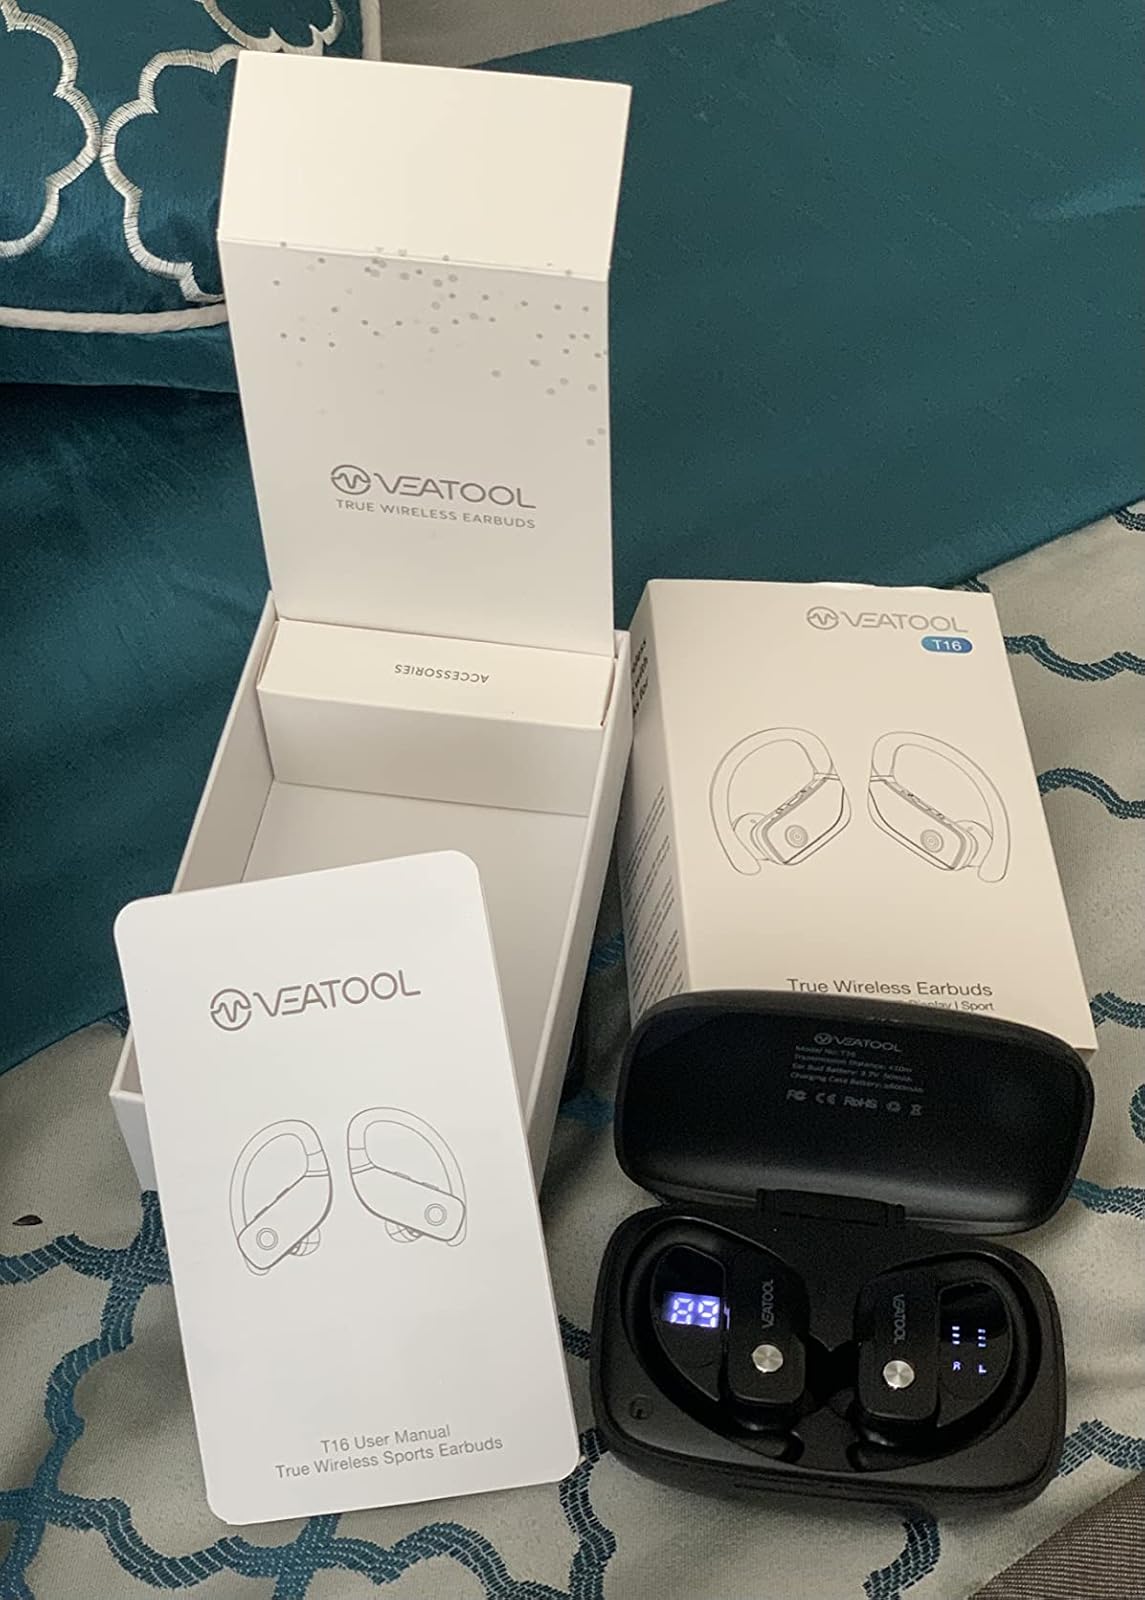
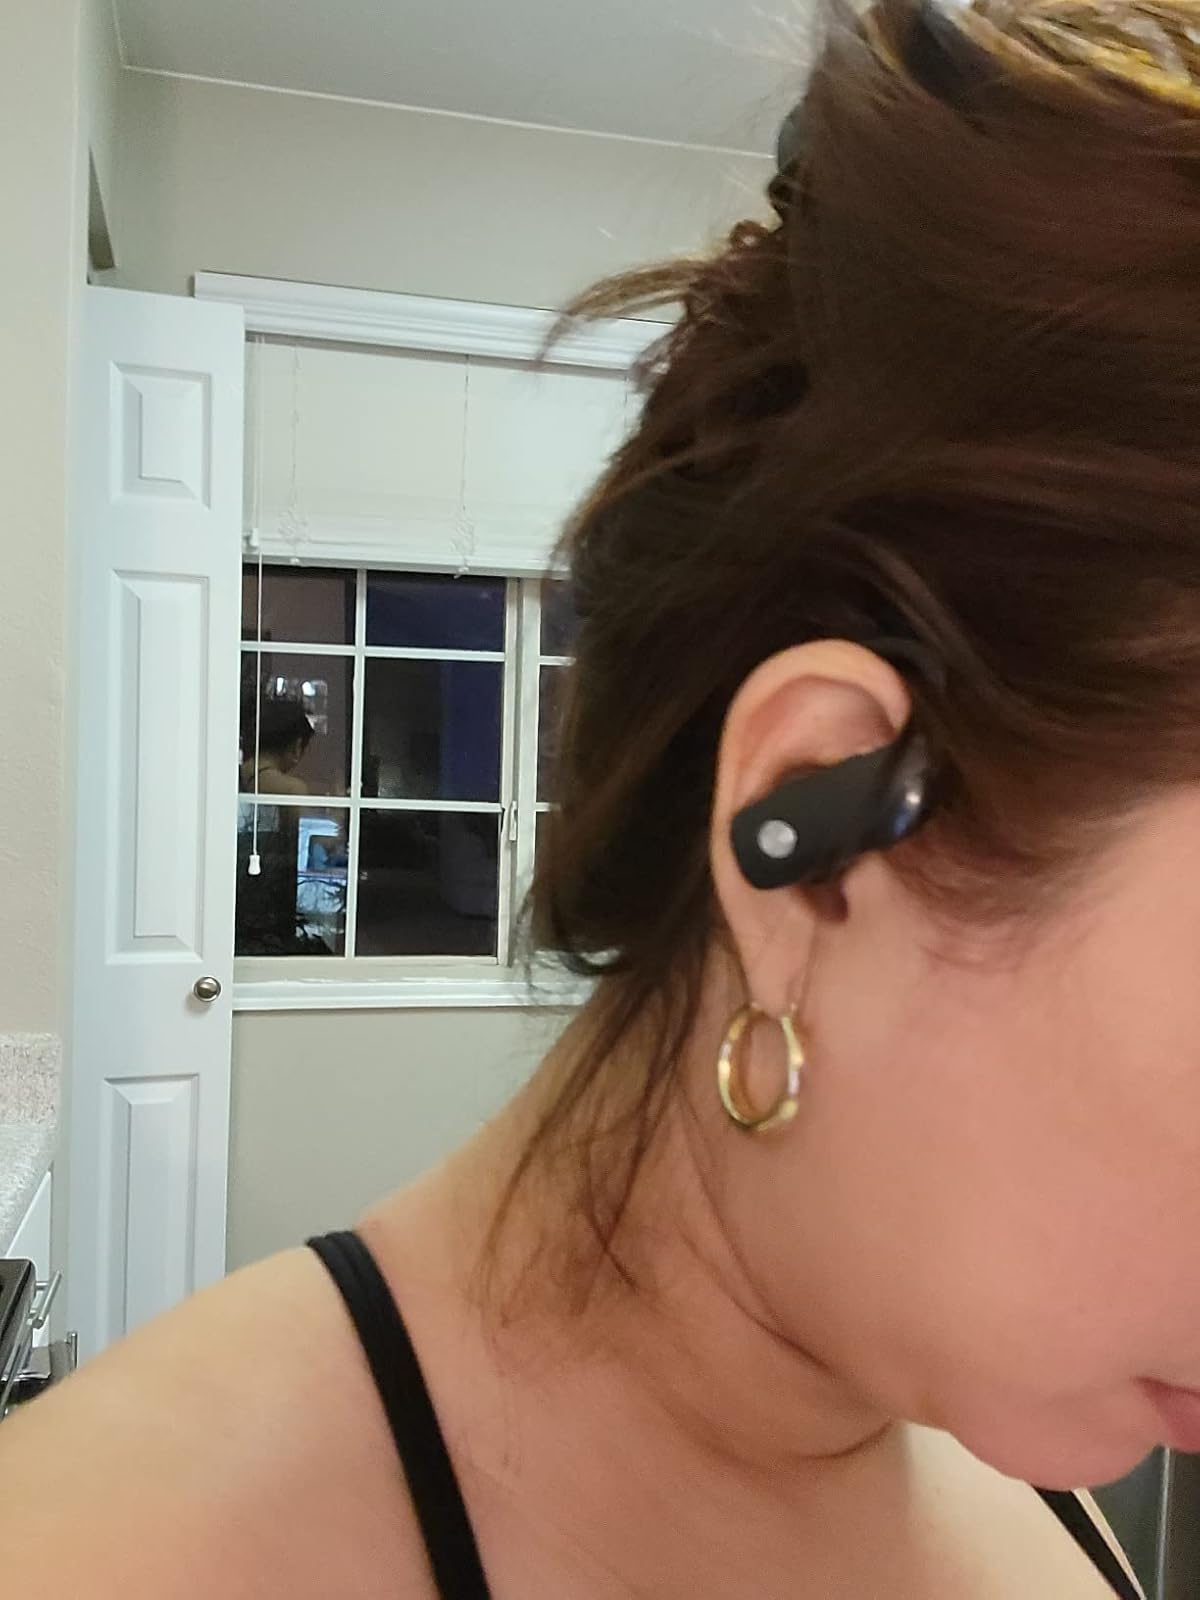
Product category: earbuds
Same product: yes